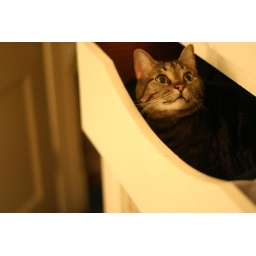
It's that time of year ... cats in sweater drawer pictures - 4